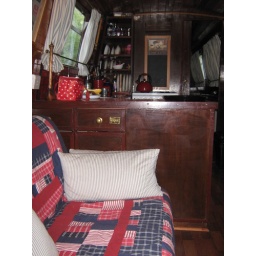
double sofa bed included in sale